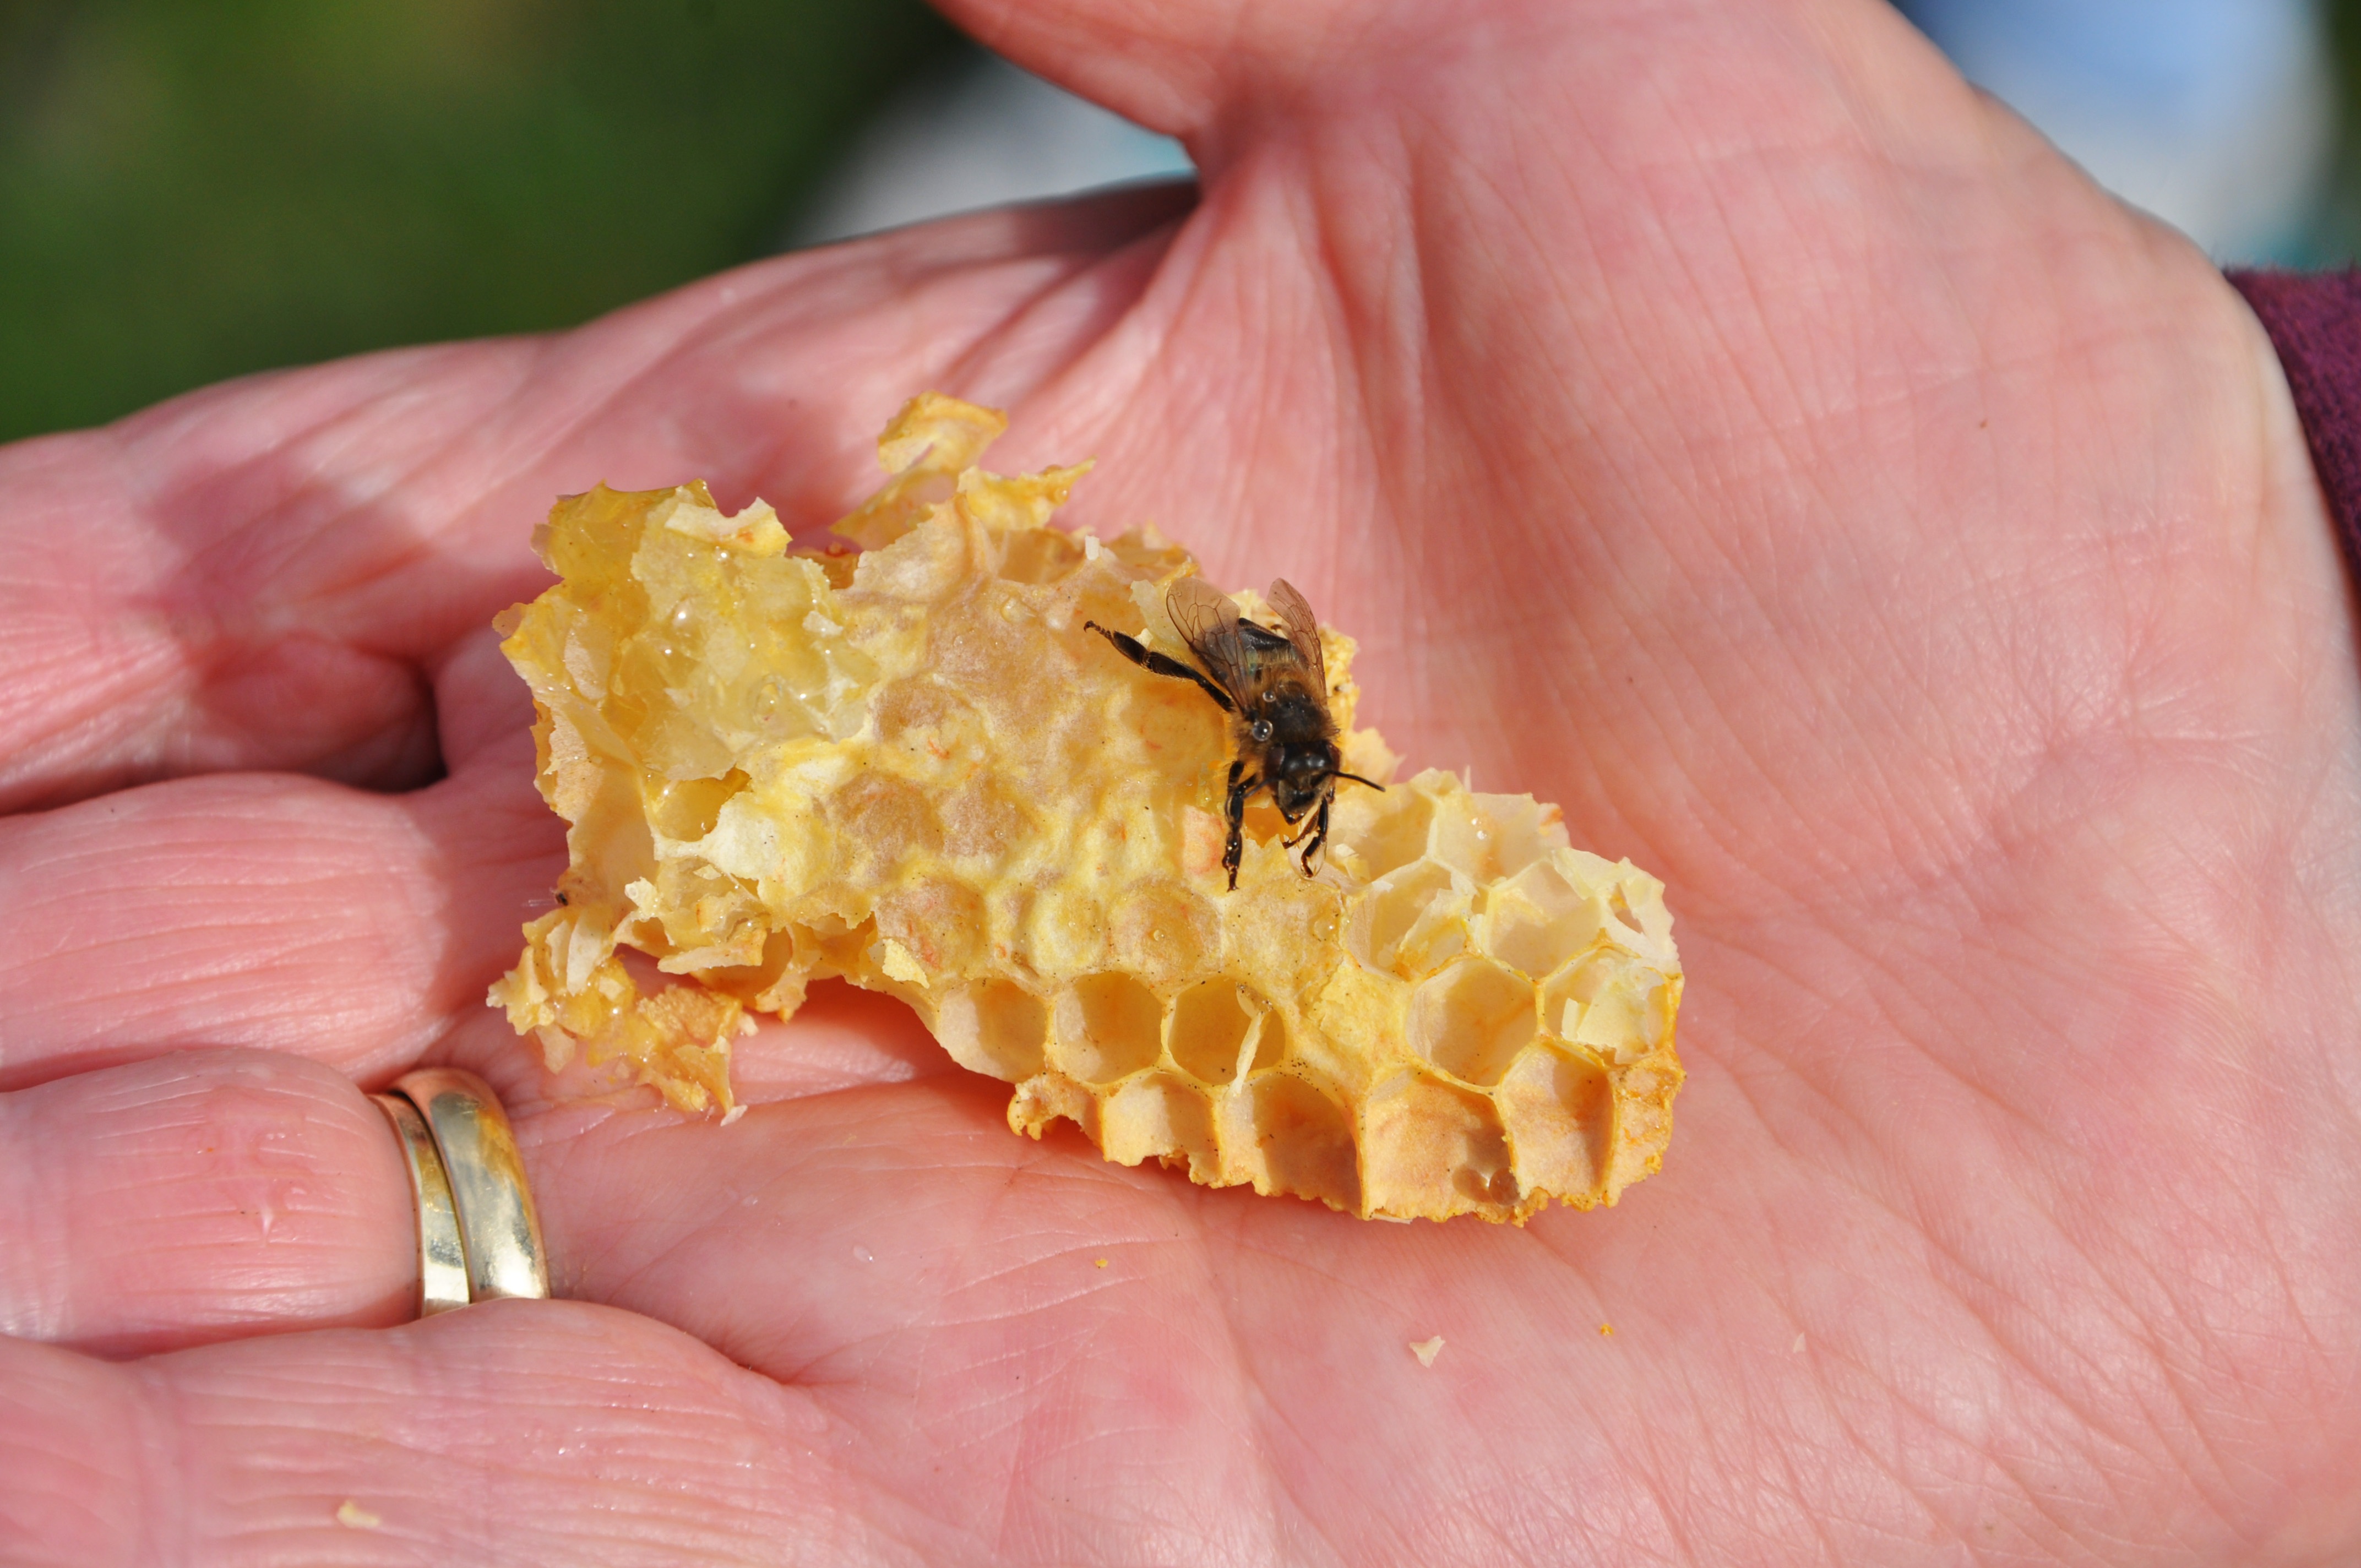
hand, flower, honey, food, produce, insect, invertebrate, bee, combs, macro photography